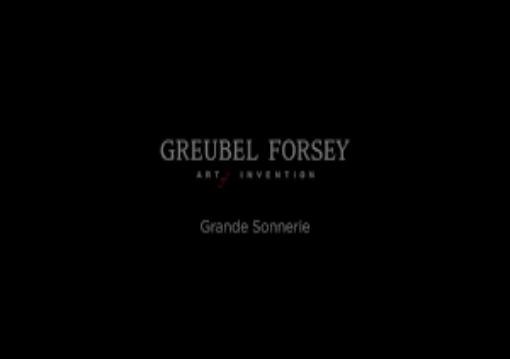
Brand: greubel forsey
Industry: Electronic